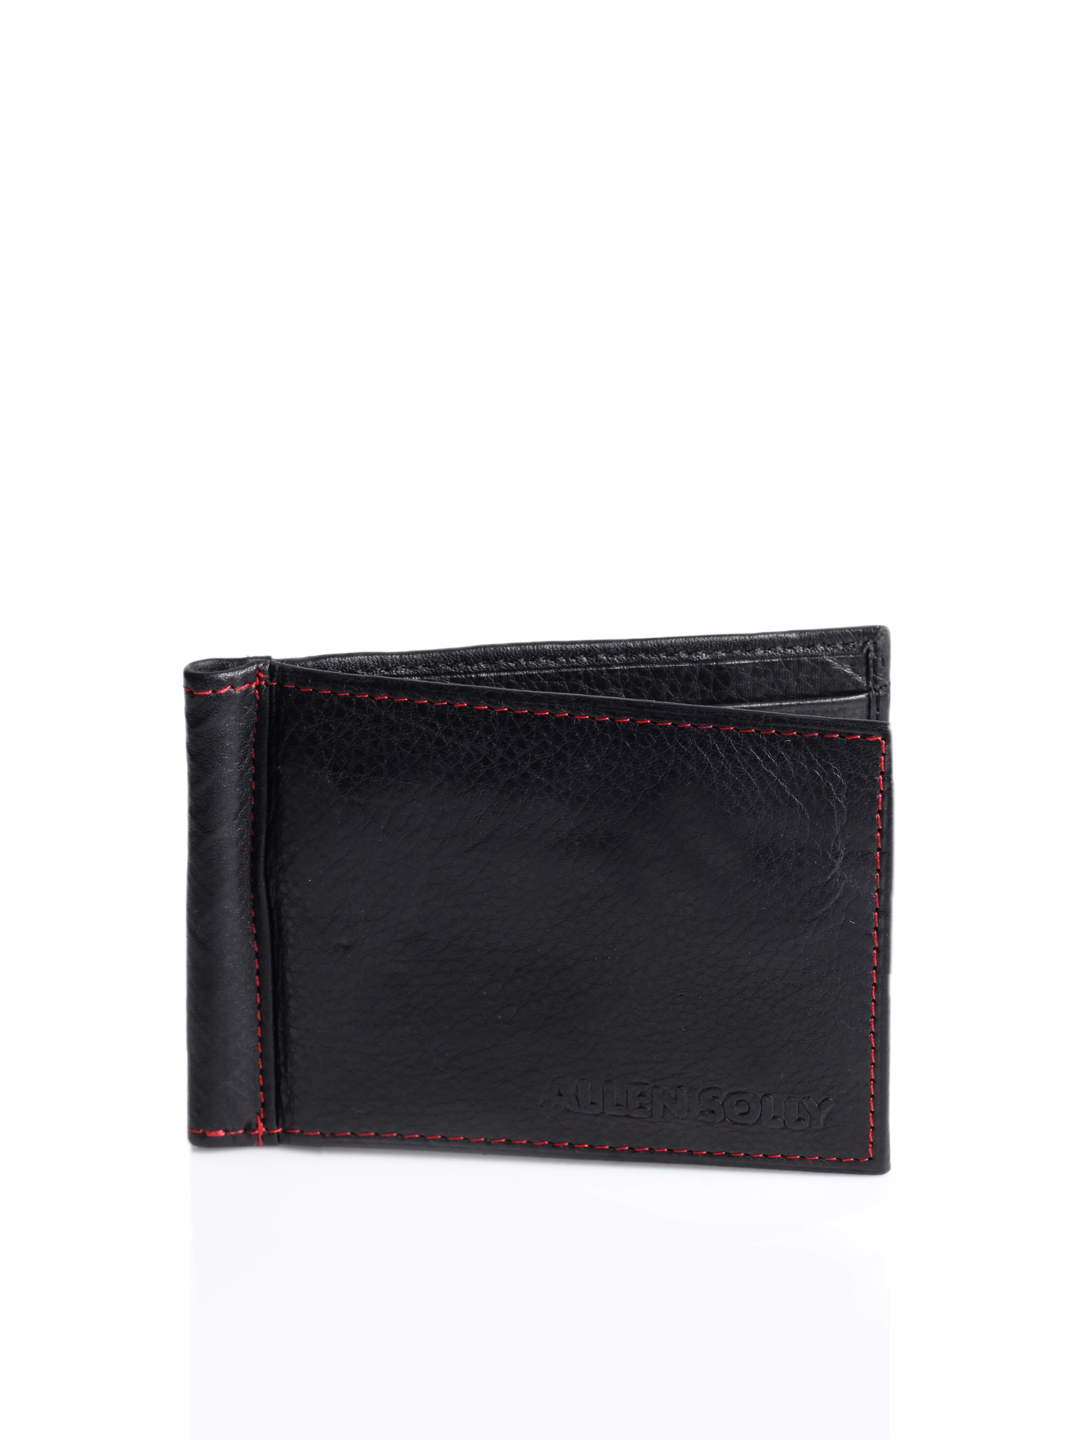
Allen Solly Men Black Card Holder
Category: Accessories / Wallets / Wallets
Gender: Men
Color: Black
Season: Summer 2012
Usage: Casual